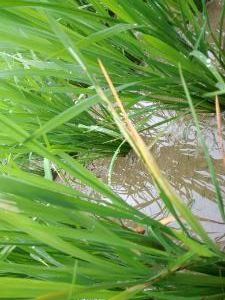
Disease: Tungro